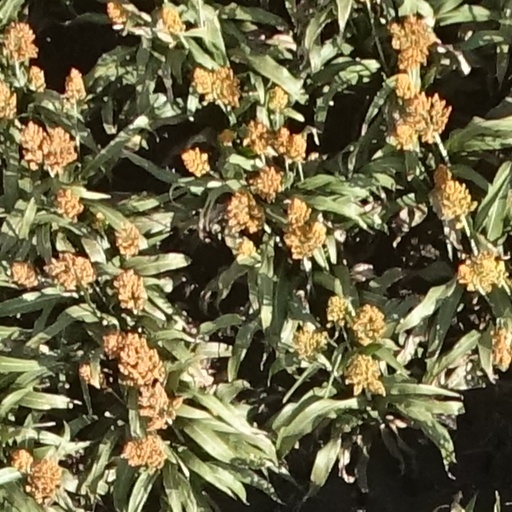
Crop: sorghum